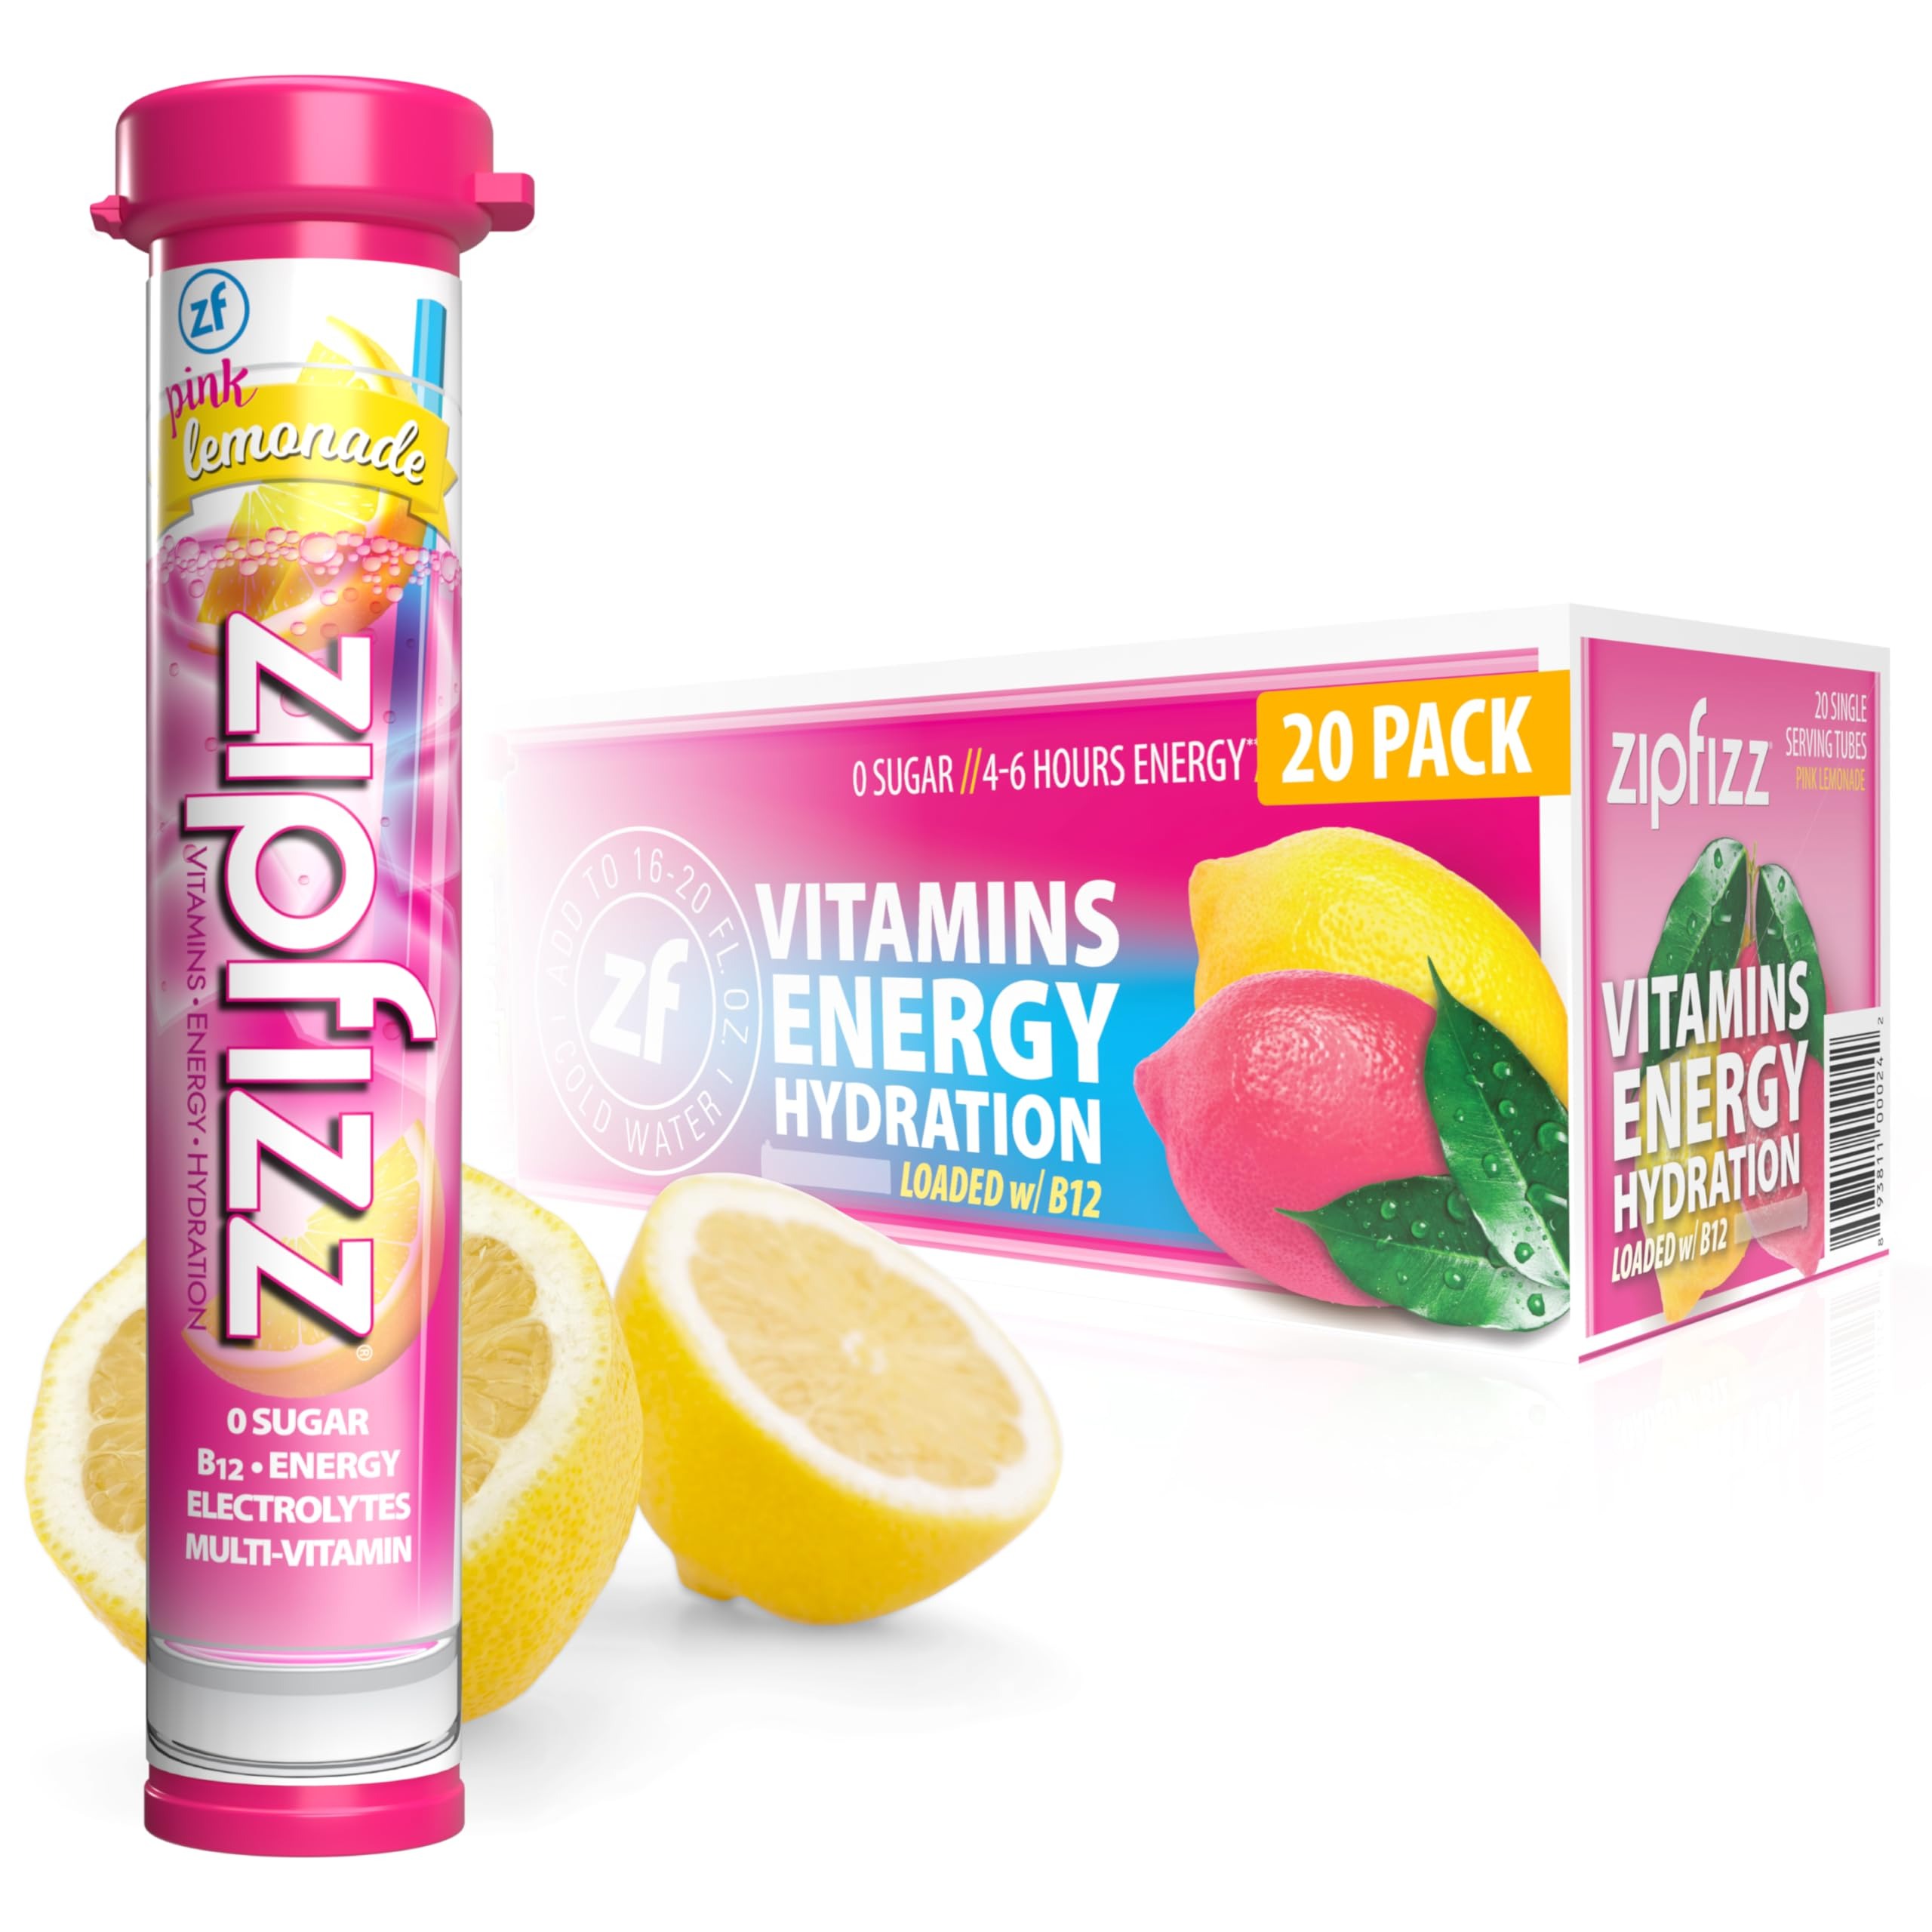
Item Name: Zipfizz Daily Energy Drink Powder, Pink Lemonade, 20 Pack | 3-in-1 Sustained Energy, Rapid Hydration, and Essential Vitamins | Sugar-Free | Electrolyte Powder | Contains Vitamin B-12 & Antioxidants
Bullet Point 1: 3-in-1 Daily Functional Beverage – Zipfizz Energy Drink Powder combines natural ingredients to deliver sustained energy, liquid electrolytes, and immunity support in one sugar-free, low-carb, and low-calorie daily bubbly beverage.
Bullet Point 2: Refreshing Pink Lemonade Flavor – Enjoy the light and zesty taste of pink lemonade for a refreshing and summery taste. Simply add Zipfizz powder to 16-20 ounces of water or other non-carbonated beverage, shake, and enjoy!
Bullet Point 3: Packed with Vitamins and Natural Electrolytes – Our comprehensive formula contains 100% of recommended daily vitamins in two tubes, including 500mg of Vitamin C, 950mg of Potassium, 2500mcg of B12, and 105mg of Magnesium. Zero sugar, no artificial flavors or colors, no preservatives, and gluten free.
Bullet Point 4: Convenient and Portable for On-The-Go – From replacing your morning coffee to providing essential post-workout hydration and nutrients, Zipfizz’s single-serving hydration sticks are great for traveling and busy schedules.
Bullet Point 5: 100% Happiness Guarantee – We pride ourselves on using healthy, natural ingredients to deliver high-quality taste, nutrition, energy, and hydration. Whether you're an athlete pushing the boundaries of physical performance, a professional striving for success, or a student pursuing academic excellence, Zipfizz is your trusted companion on the journey to greatness.
Value: 7.8
Unit: Ounce

Price: 28.46